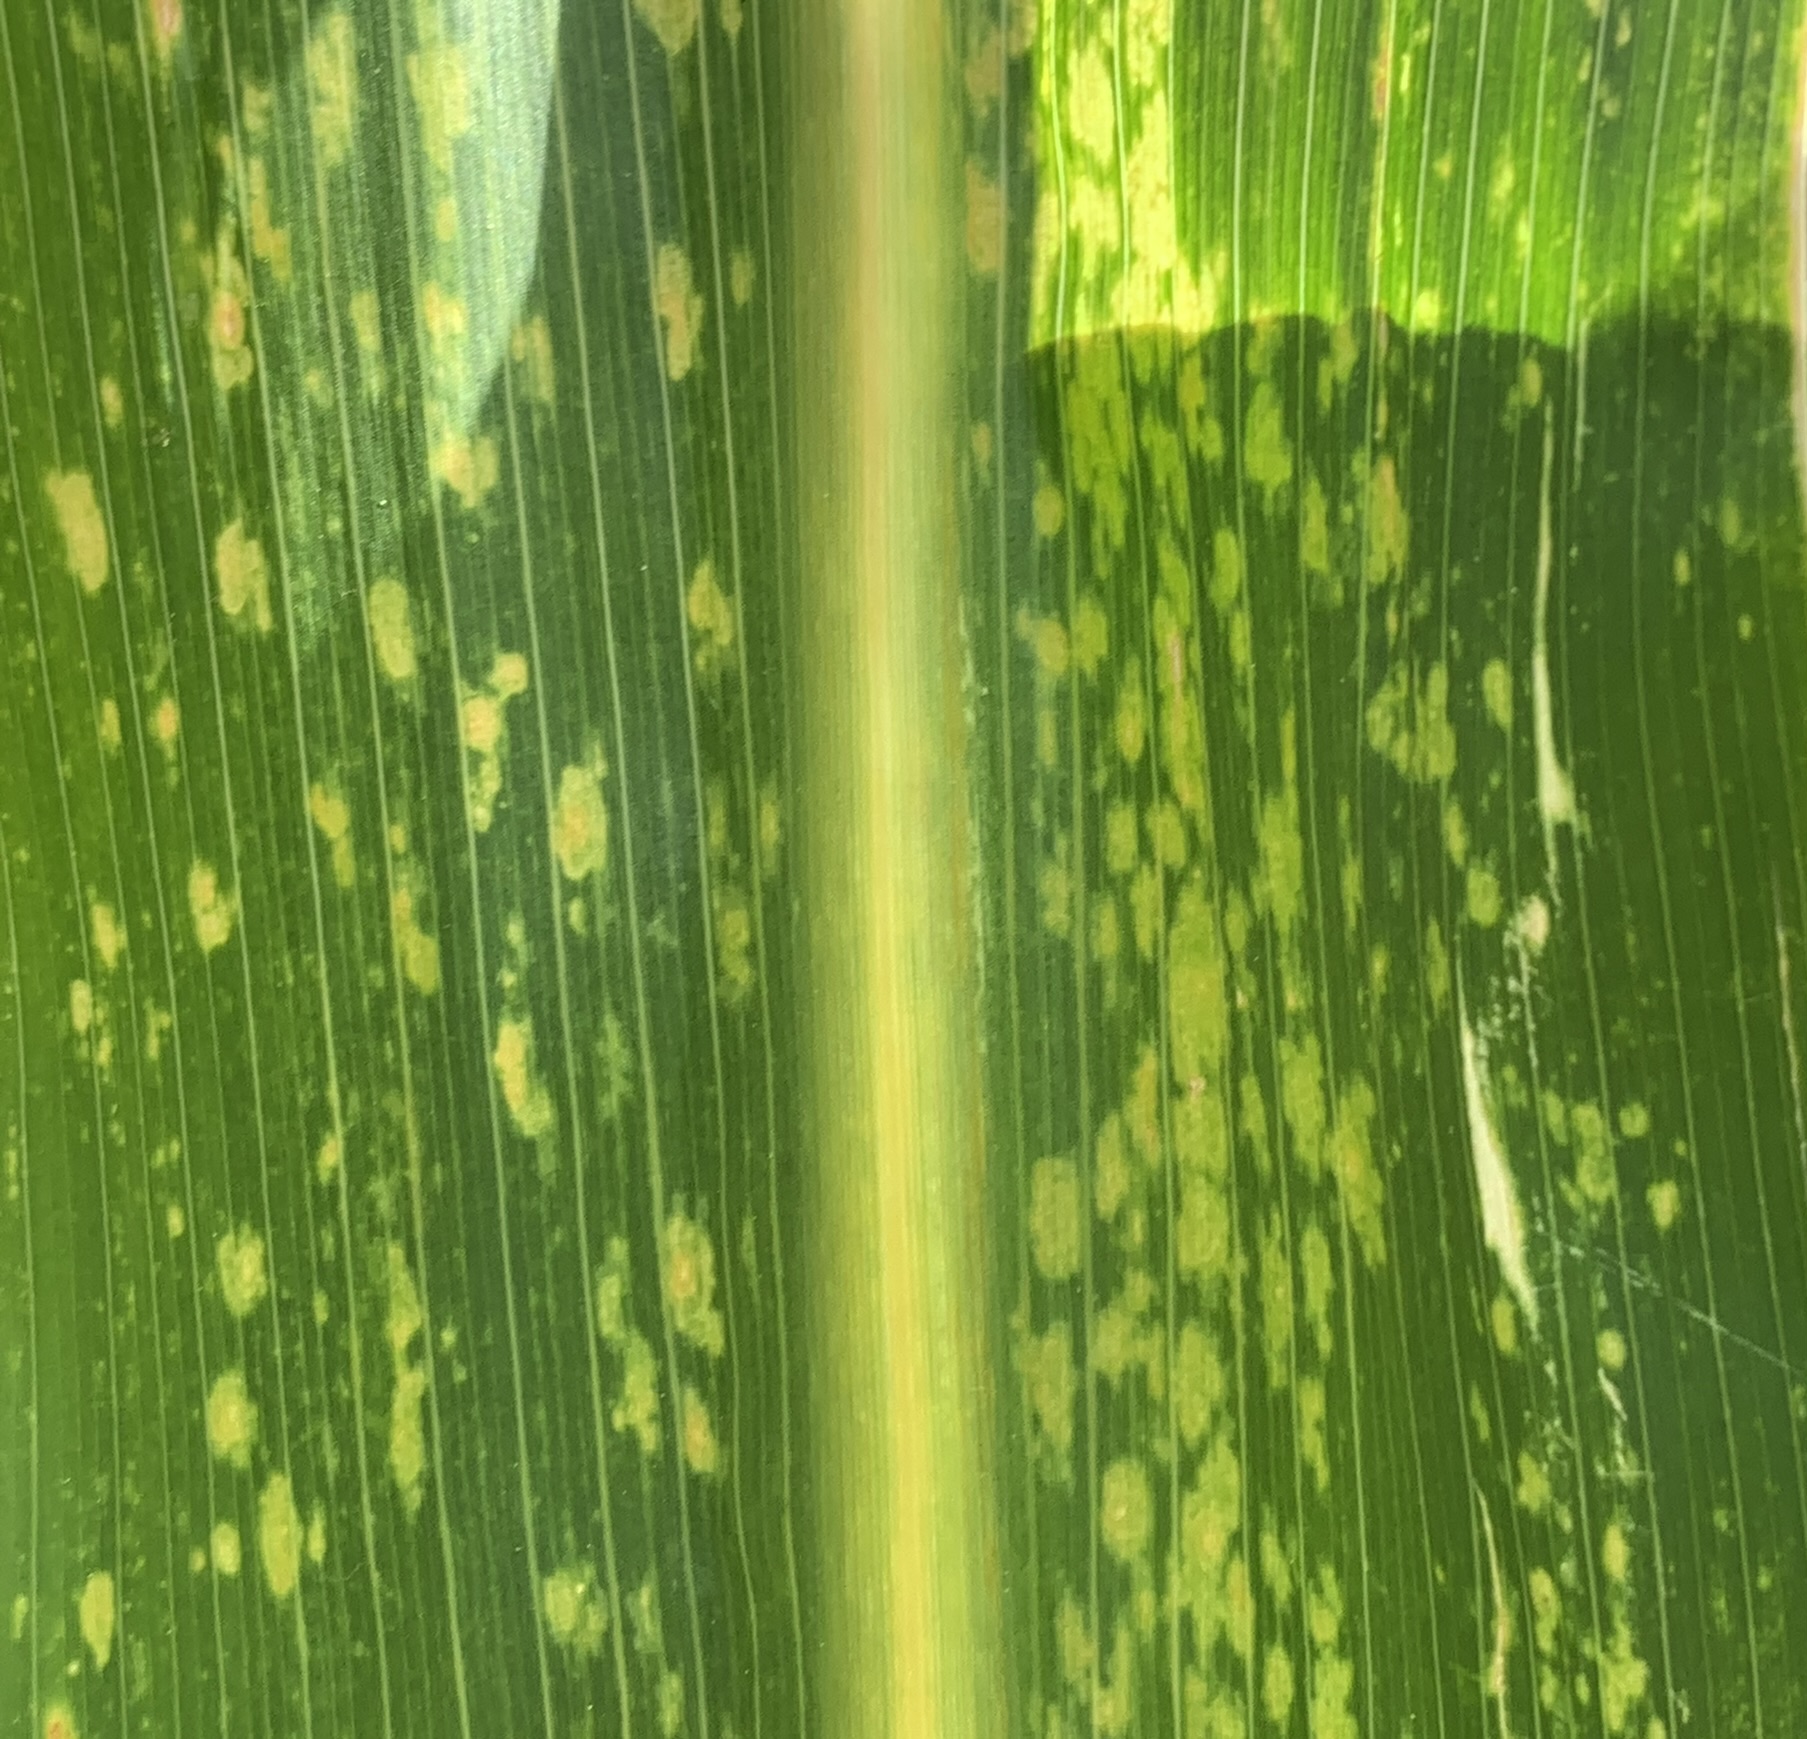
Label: MLN